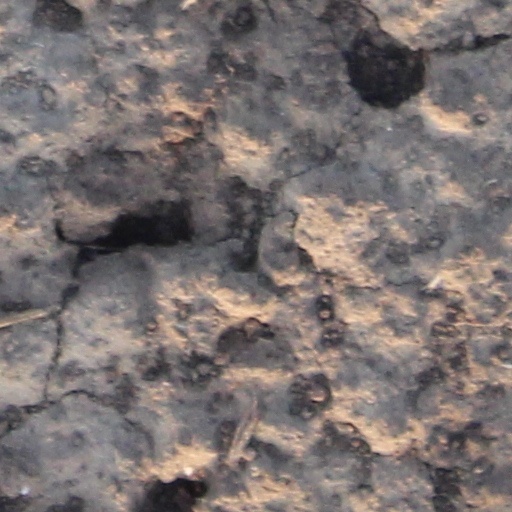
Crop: wheat